Conservative Party of New York State

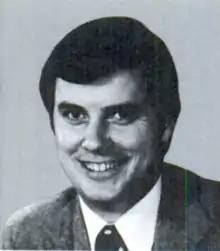
William Carney represented New York's 1st congressional district as a member of the Conservative Party from 1979 to 1985.

In the 1982 gubernatorial election, the party nominated Republican Lewis Lehrman, who was narrowly defeated by Democrat Mario Cuomo. In the 1986 gubernatorial election, the party nominated Republican Andrew P. O'Rourke, who was defeated by Cuomo in a landslide.